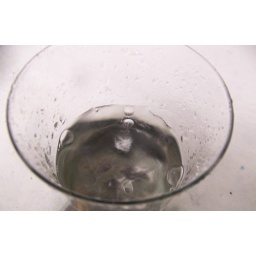
water in glass